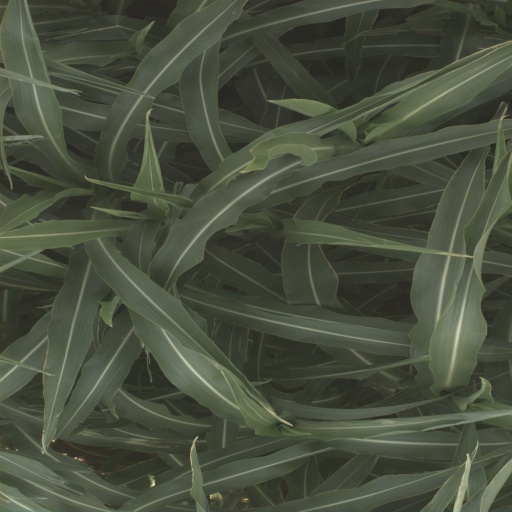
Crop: sorghum